Ford Creek Patrol Cabin

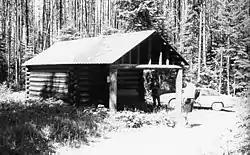

The Ford Creek Patrol Cabin in Glacier National Park was built in 1928. The National Park Service Rustic log structure was a significant resource both architecturally and historically as a network of shelters, approx. one day's travel apart, for patrolling backcountry rangers.